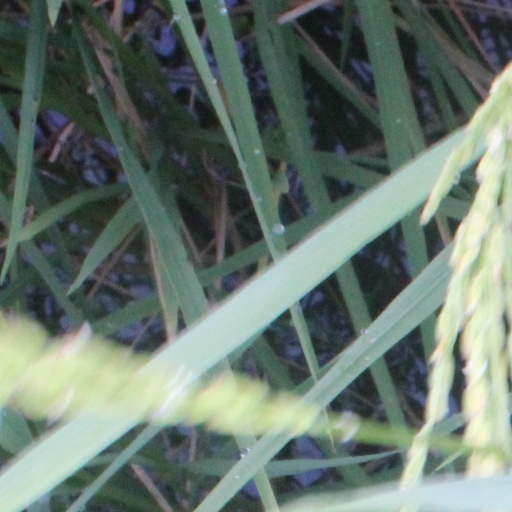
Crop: rice